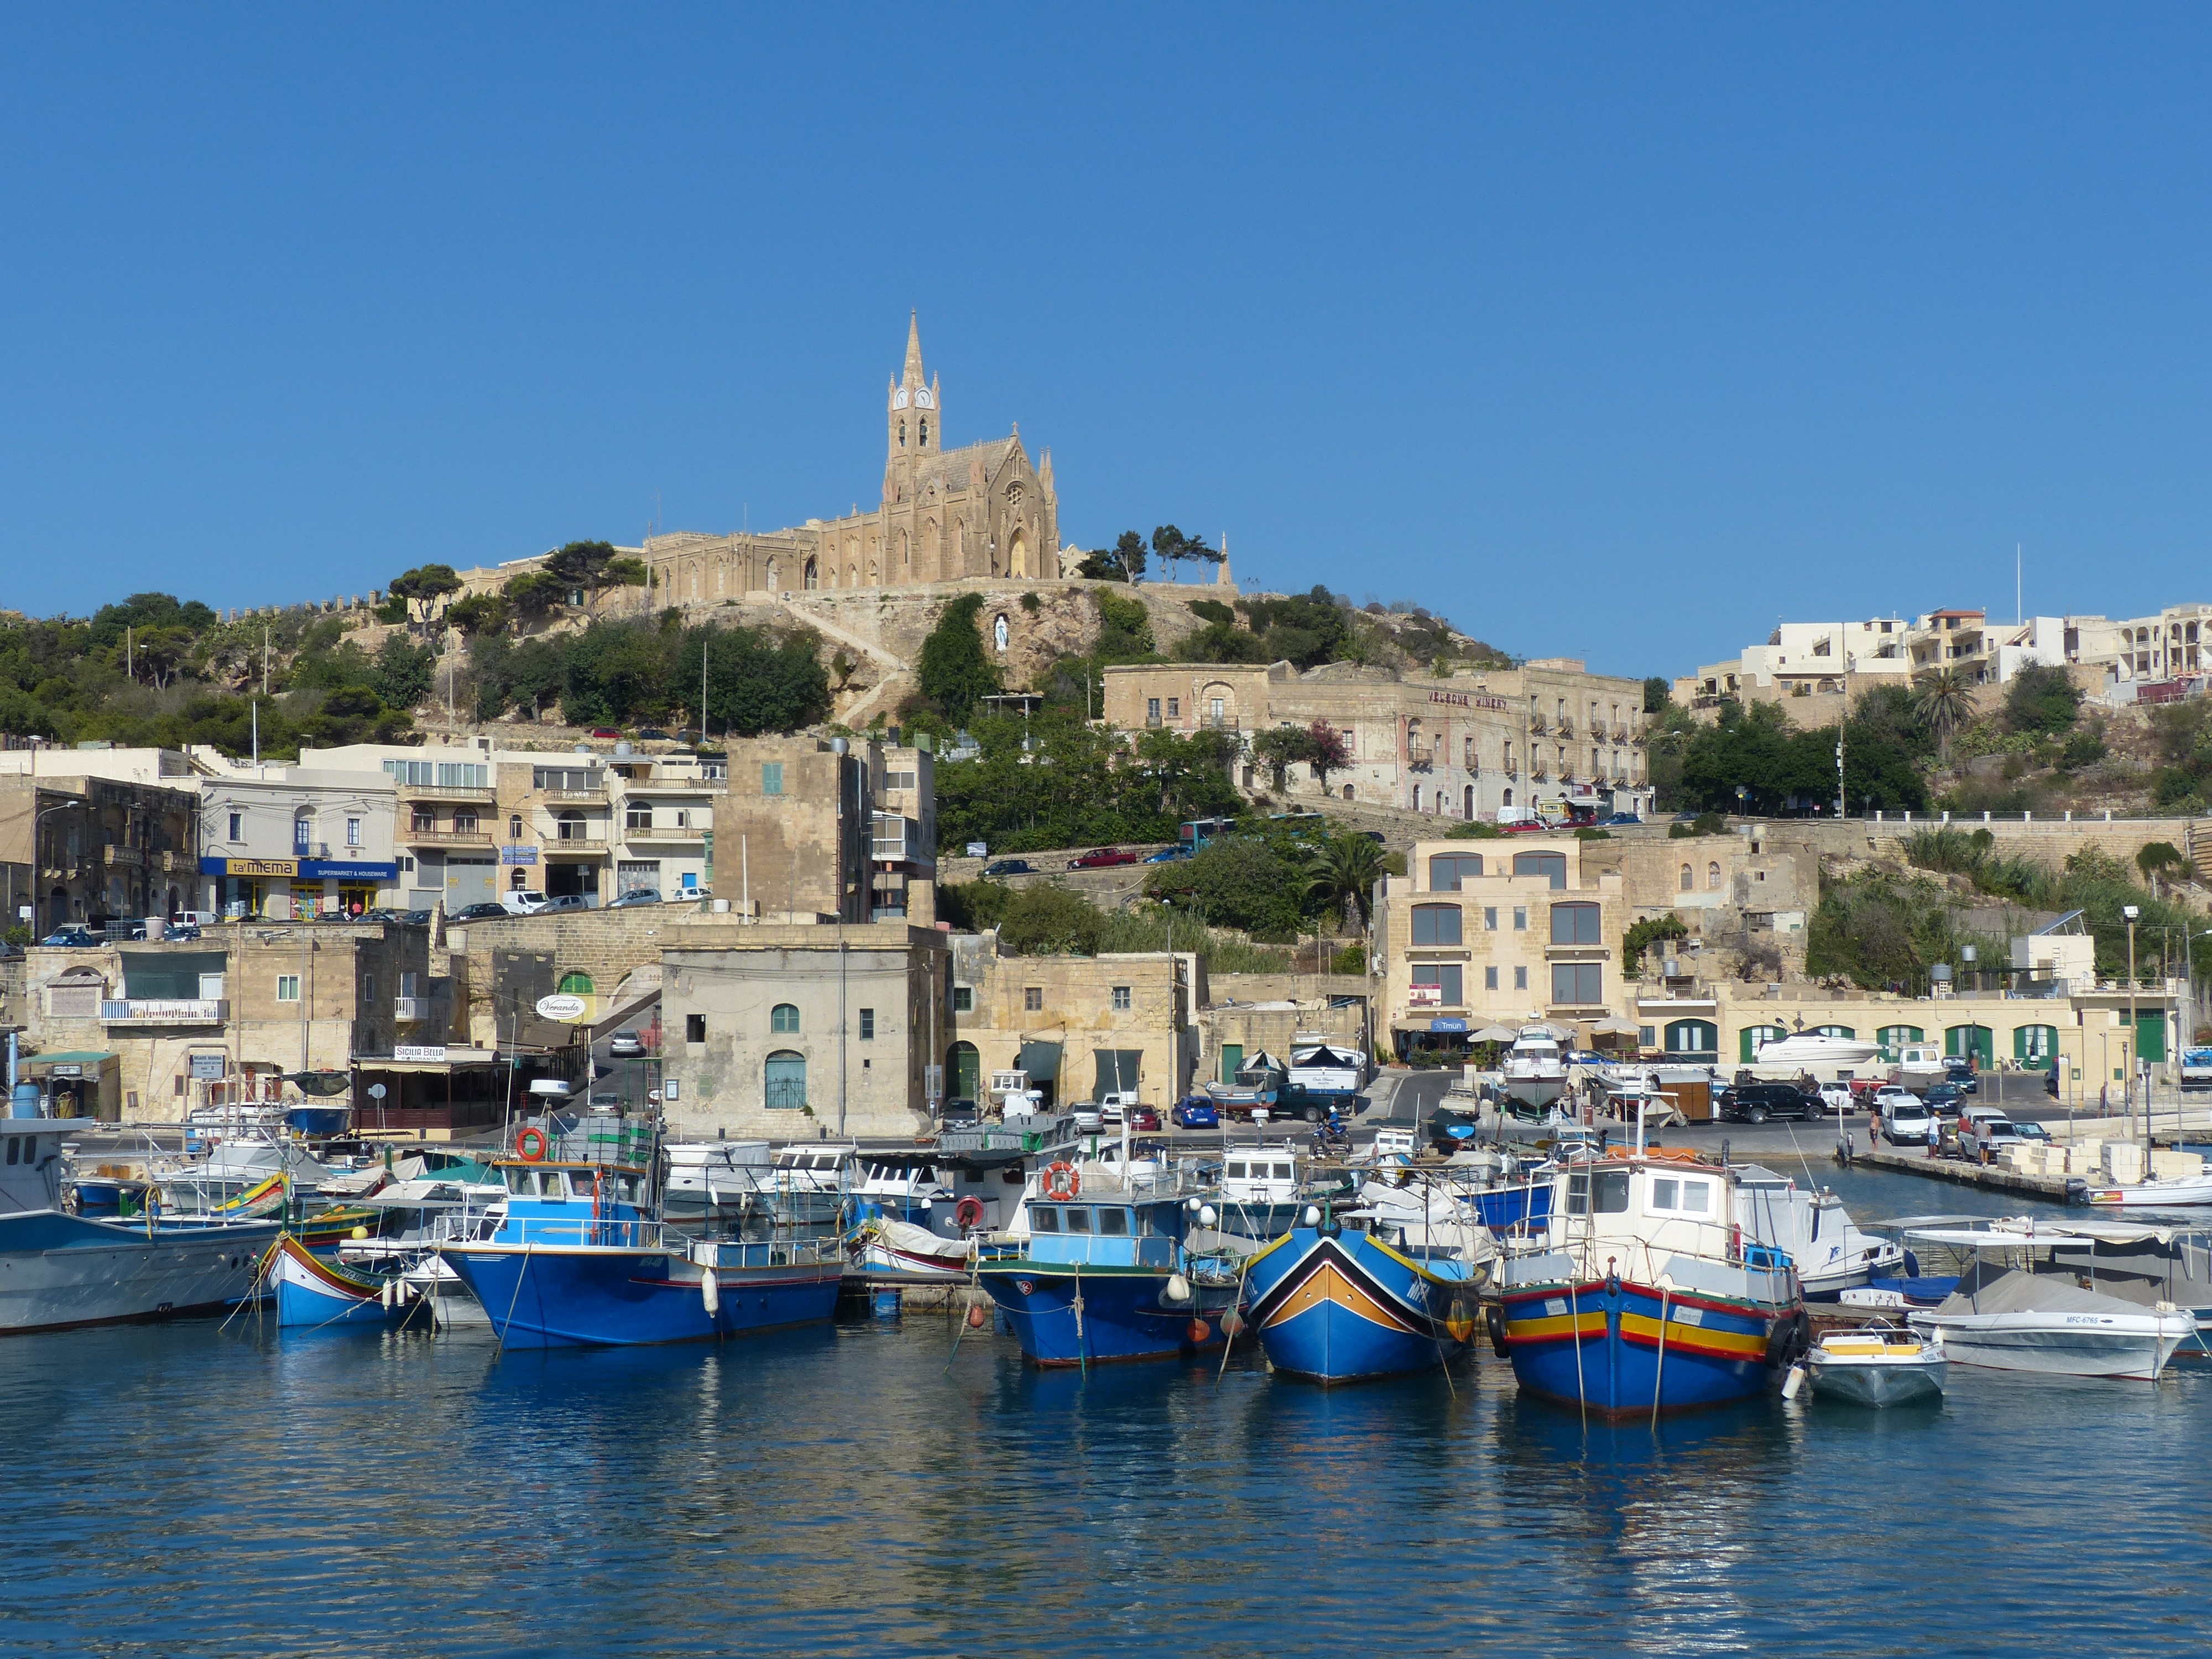
sea, coast, dock, boat, town, river, cityscape, vacation, vehicle, bay, harbor, church, marina, port, waterway, boats, gozo, harbour entrance, mgarr